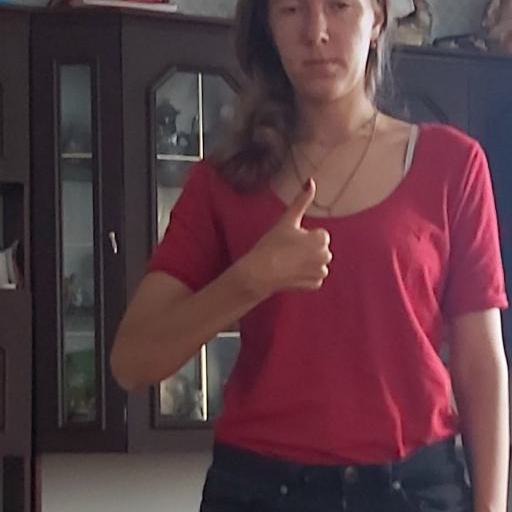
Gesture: like